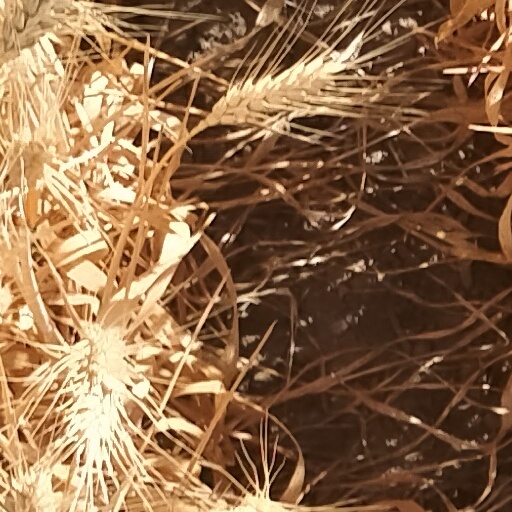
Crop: wheat